Edmonton Oilers

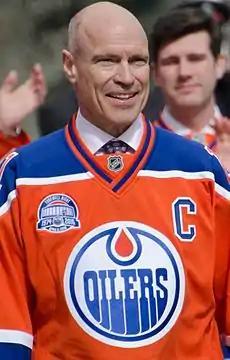
Mark Messier was named the Oilers' team captain shortly following the Gretzky trade.

In a surprising and shocking trade, Gretzky, along with enforcer Marty McSorley and centre Mike Krushelnyski, were traded to the Los Angeles Kings on August 9, 1988. In exchange, the Oilers received US$15 million, young star Jimmy Carson, 1988 first-round draft choice Martin Gelinas, and the Kings' first-round draft picks in 1989, 1991, and 1993. The trade occurred because Pocklington did not want to risk Gretzky leaving Edmonton without getting anything in return. Gretzky had converted his chance at free agency and refused, which ultimately led to the trade. None of this was public knowledge at the time. However, the Oilers and their fans were still upset. Nelson Riis, the New Democratic Party leader in Canada's House of Commons, went so far as to ask the government to block the trade. Several of the Oilers considered launching a team-wide strike and even considered demanding that Pocklington sell the team.